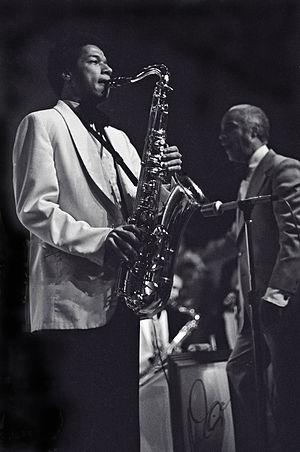
Ricky Ford est un saxophoniste américain de jazz. Il est notamment connu pour ses collaborations avec Charles Mingus et Abdullah Ibrahim. Imprégné par des influences et des collaborations variées, son style intègre souvent des composantes du jazz modal ou du bebop.